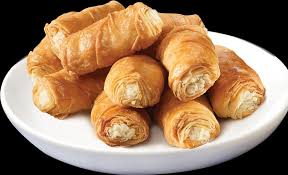
Label: borek_with_cheese